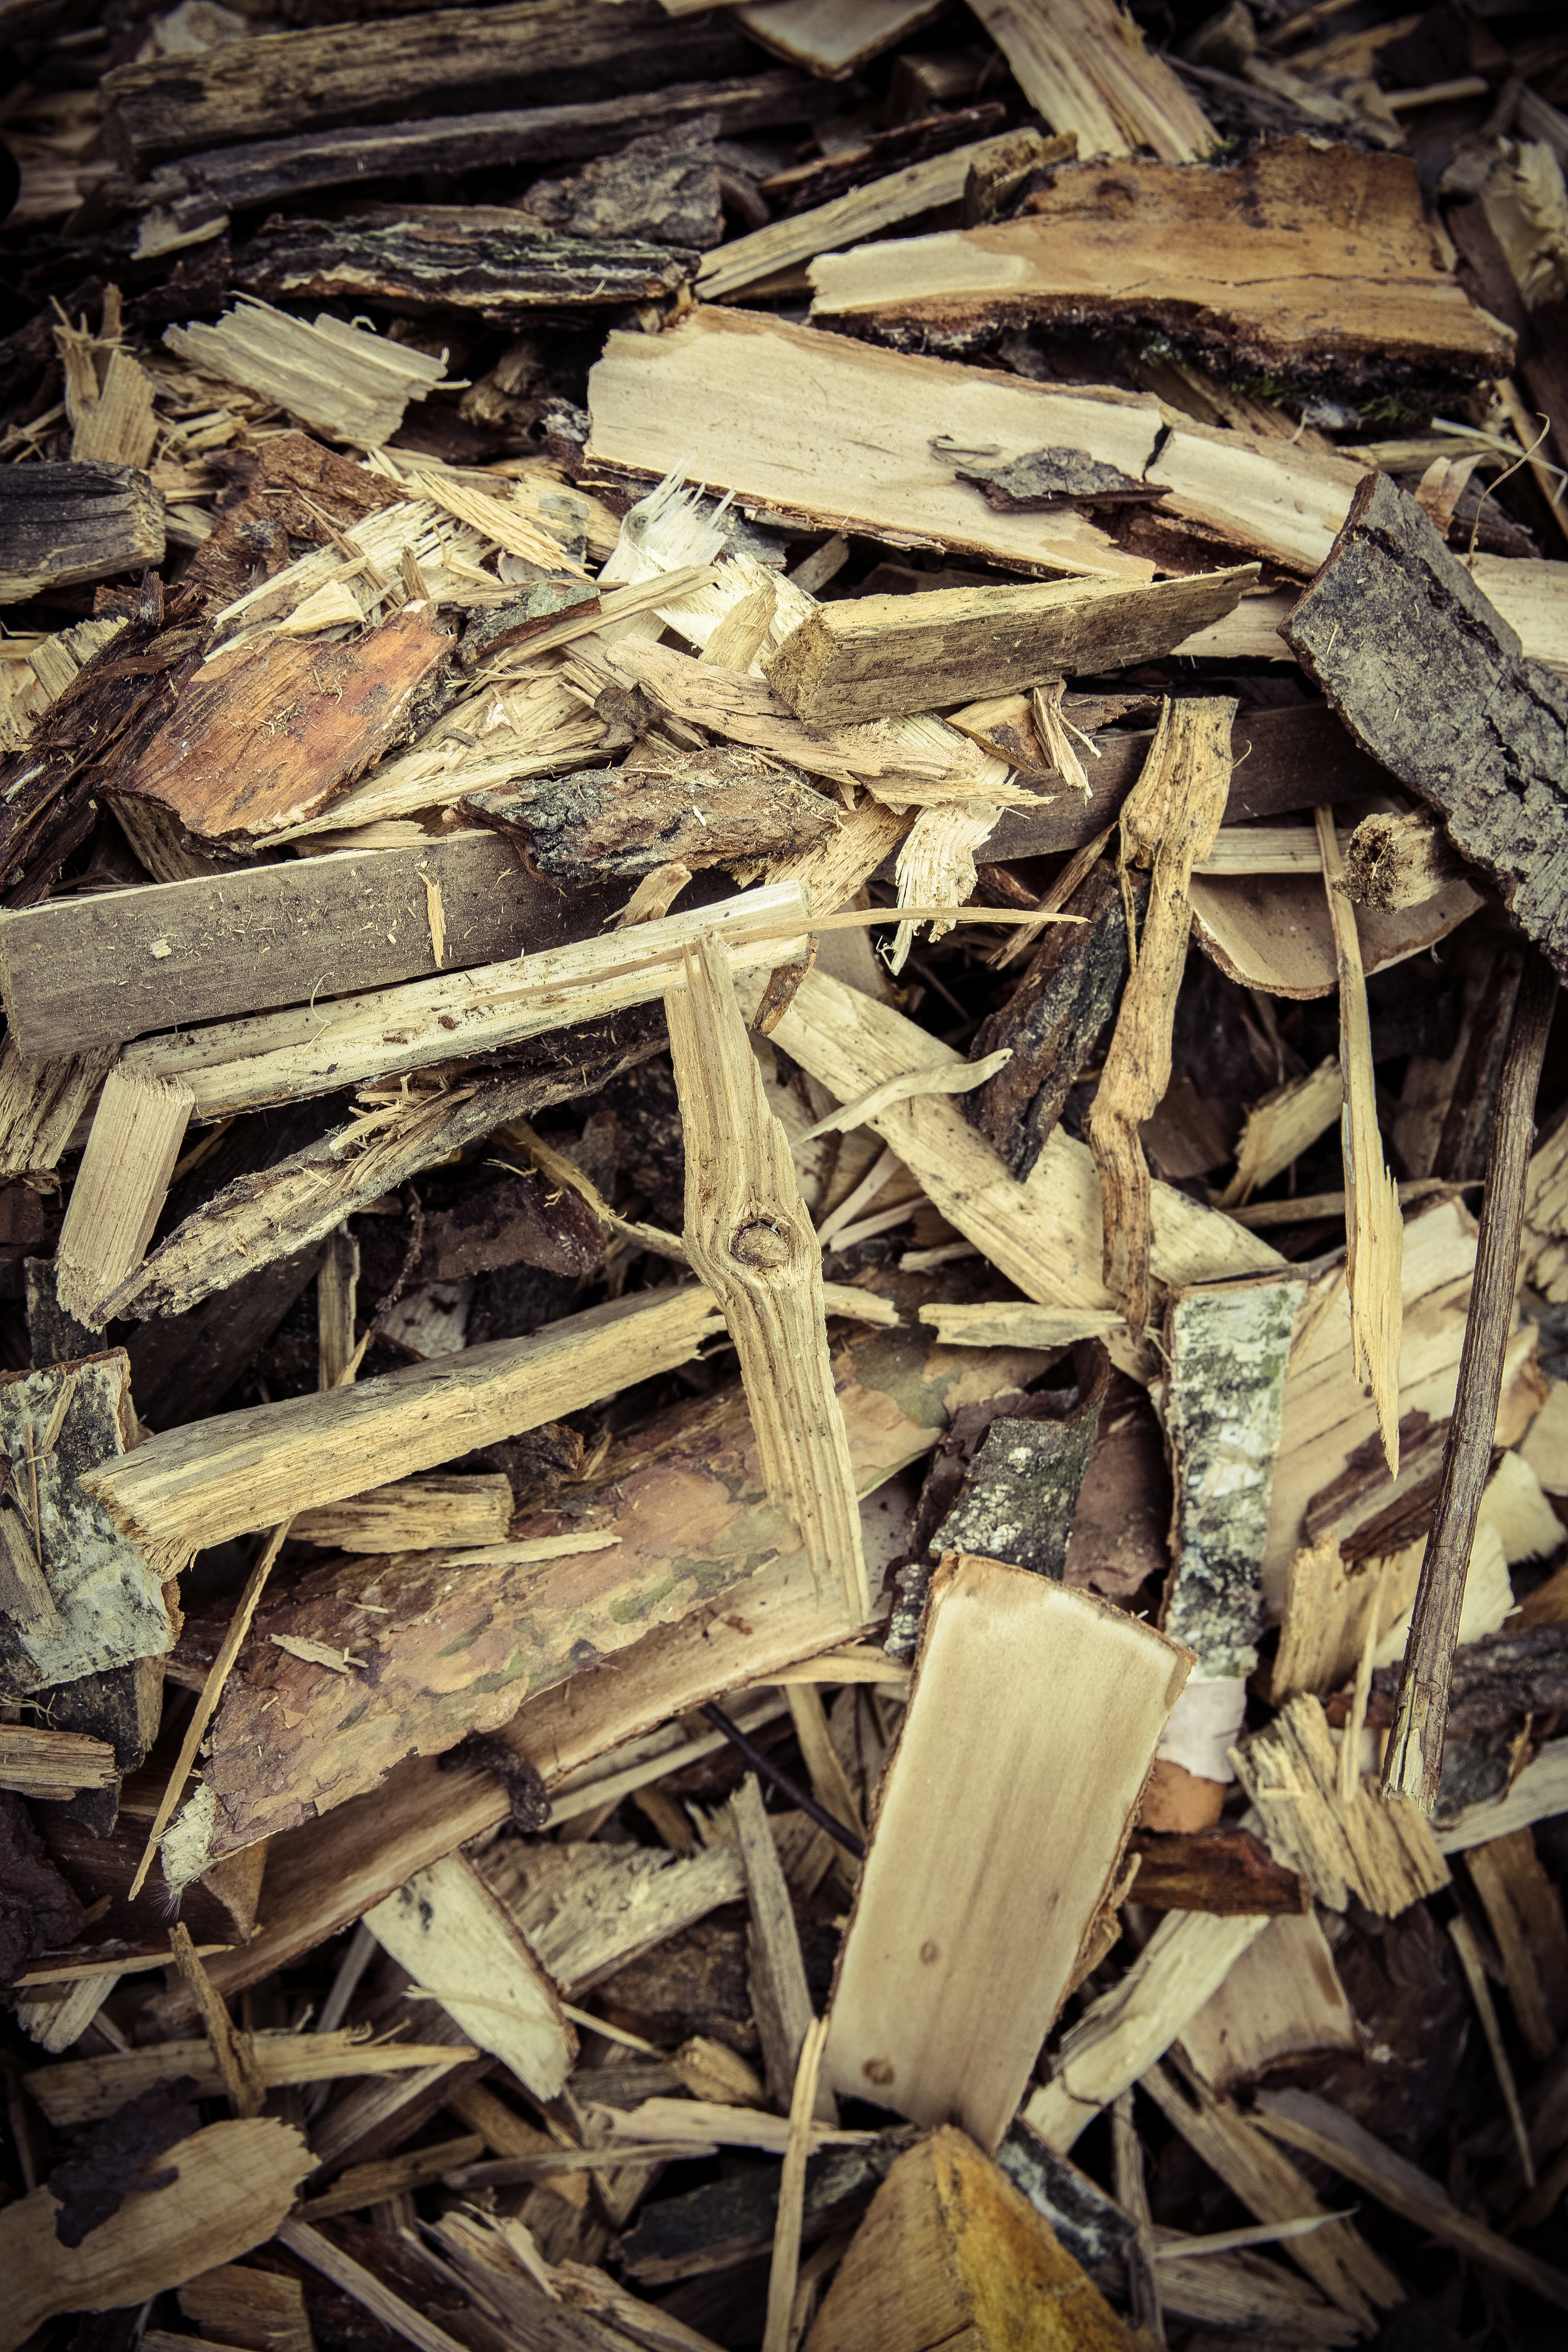
work, tree, forest, wood, leaf, soil, firewood, heat, material, storage, like, timber, scrap, sawed off, firewood stack, growing stock, wood chips, beech firewood